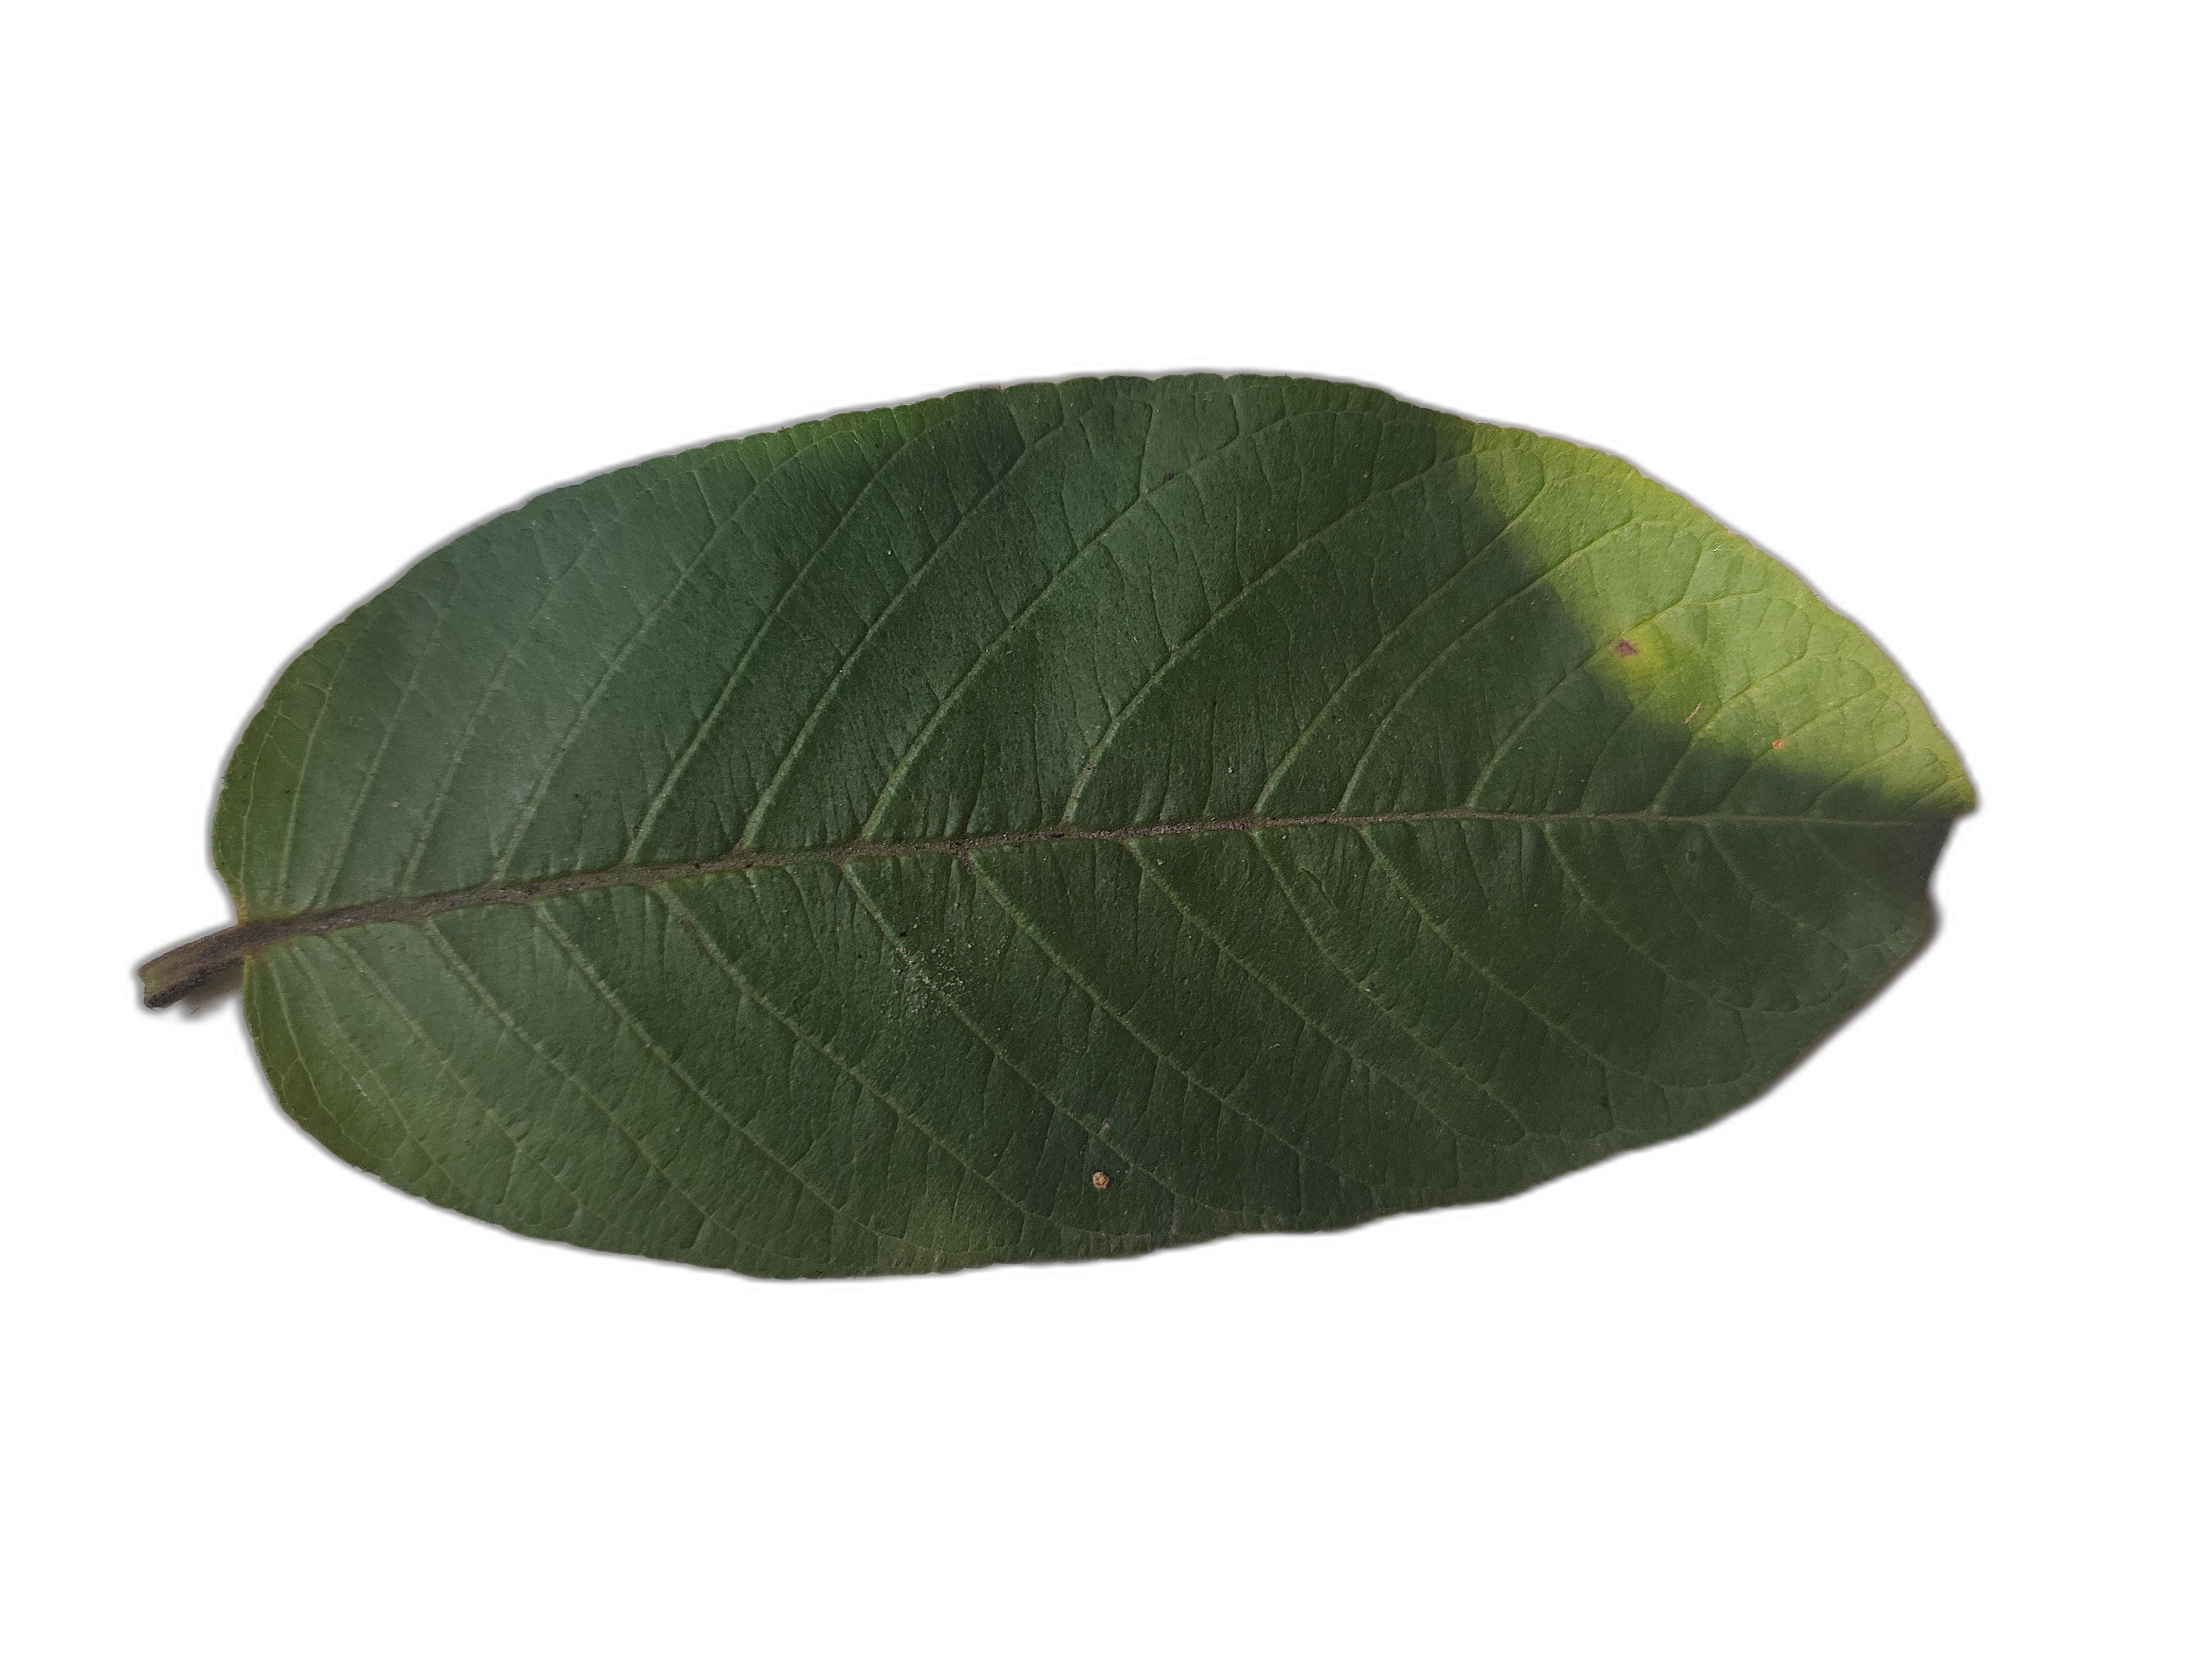
Plant part: leaf
Disease: Healthy